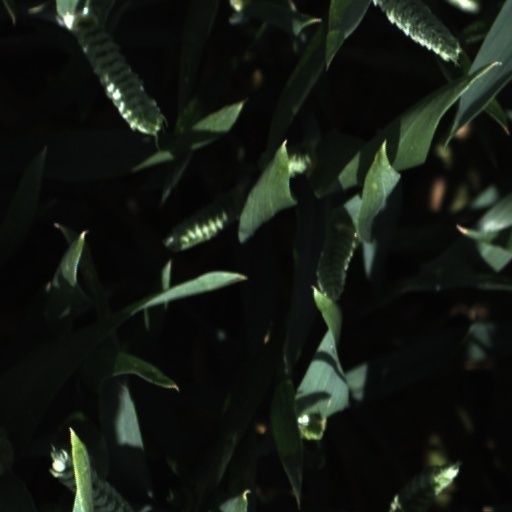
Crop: wheat